History of the Empire of Brazil

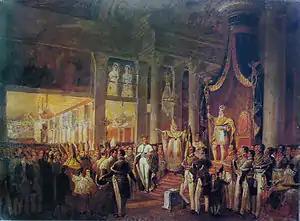
Coronation of Emperor Dom Pedro II, 18 July 1841.

The constitutional amendment, called the "Ato Adicional" (Additional Act), was finally promulgated on 12 August 1834. Among its provisions was the establishment of a quasi-federal national structure due to administrative and political provincial decentralization. "Dissolution of power to the provinces, far from placating local ambitions and discontents, kindled them into flame. In the far north and the far south, civil wars broke out." The higher administrative and political provincial decentralization exacerbated conflicts between political parties, as whichever dominated the provinces would also gain control over the electoral and political system. Those parties which lost elections rebelled and tried to assume power by force. Rebellious factions, however, continued to uphold the Throne as a way of giving the appearance of legitimacy to their actions (that is, they were not in revolt against the monarchy "per se"). The Cabanagem (1835–40), the Sabinada (1837–38) and the Balaiada (1838–41) all followed this course, even though in some instances provinces attempted to secede and become independent republics (though ostensibly only so long as Pedro II was a minor). The exception was the Ragamuffin War, which began as yet another dispute between political factions in the province of Rio Grande do Sul but quickly evolved into a separatist rebellion financed by the Argentine dictator Don Manuel Rosas. But even in this case, the majority of the province's population, including the largest and most prosperous cities, remained loyal to the Empire.